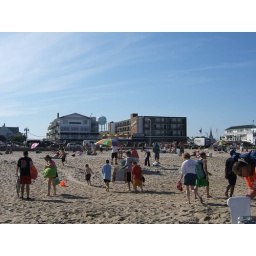
Our hotel, the Ashworth. Our room was in the old section, the white building, facing the building we were on the left hand side.